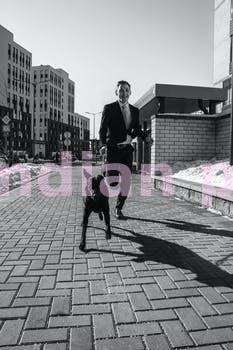
Label: Watermark